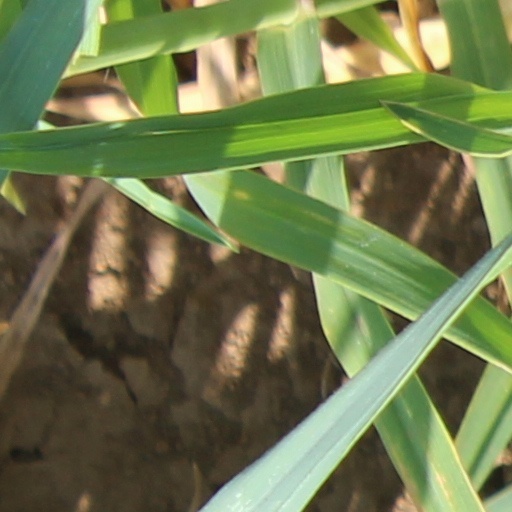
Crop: wheat